College Hill Historic District (Scottsboro, Alabama)

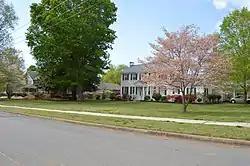
Houses on College Street in April 2014

The College Hill Historic District is a historic district in Scottsboro, Alabama, United States. The neighborhood was the first subdivision to be platted in Scottsboro. The area takes its name from the Scott Male and Female Academy, which was built in 1878. The site has been occupied by schools since; the present building was constructed in the 1930s and currently houses the administration offices of the Scottsboro Board of Education. The district contains 14 houses, 10 of which were built between 1890 and 1929, three in the 1930s, and one in the 1970s. The earlier houses are primarily Vernacular styles, although the later construction includes Bungalow and English Cottage-style houses popular at the time. The district was listed on the Alabama Register of Landmarks and Heritage in 1982 and the National Register of Historic Places in 1983.